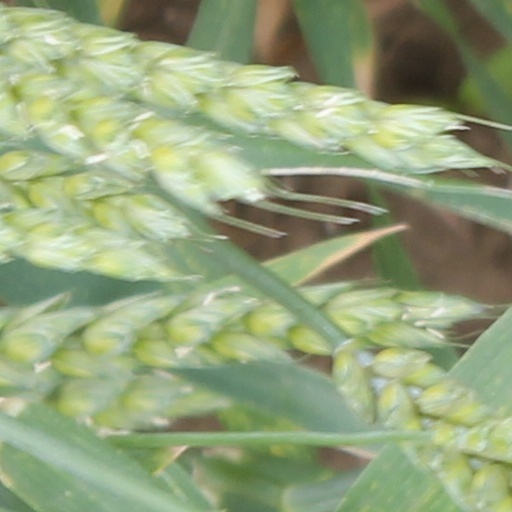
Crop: wheat